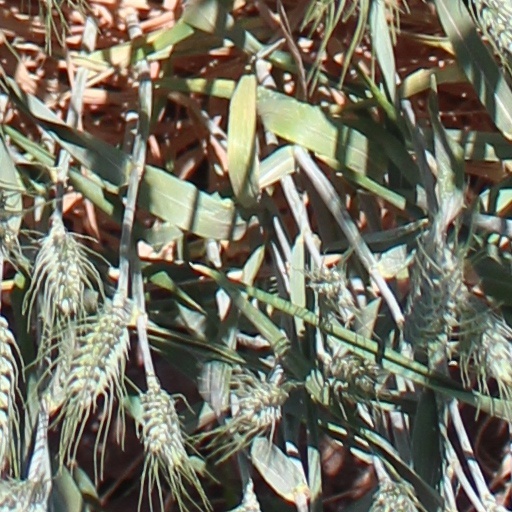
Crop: wheat